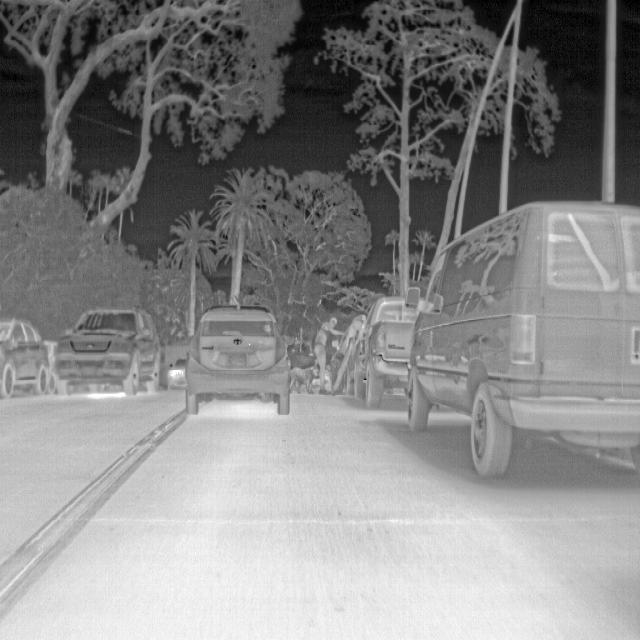
Detected objects:
label: person